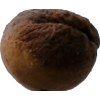
Label: peach